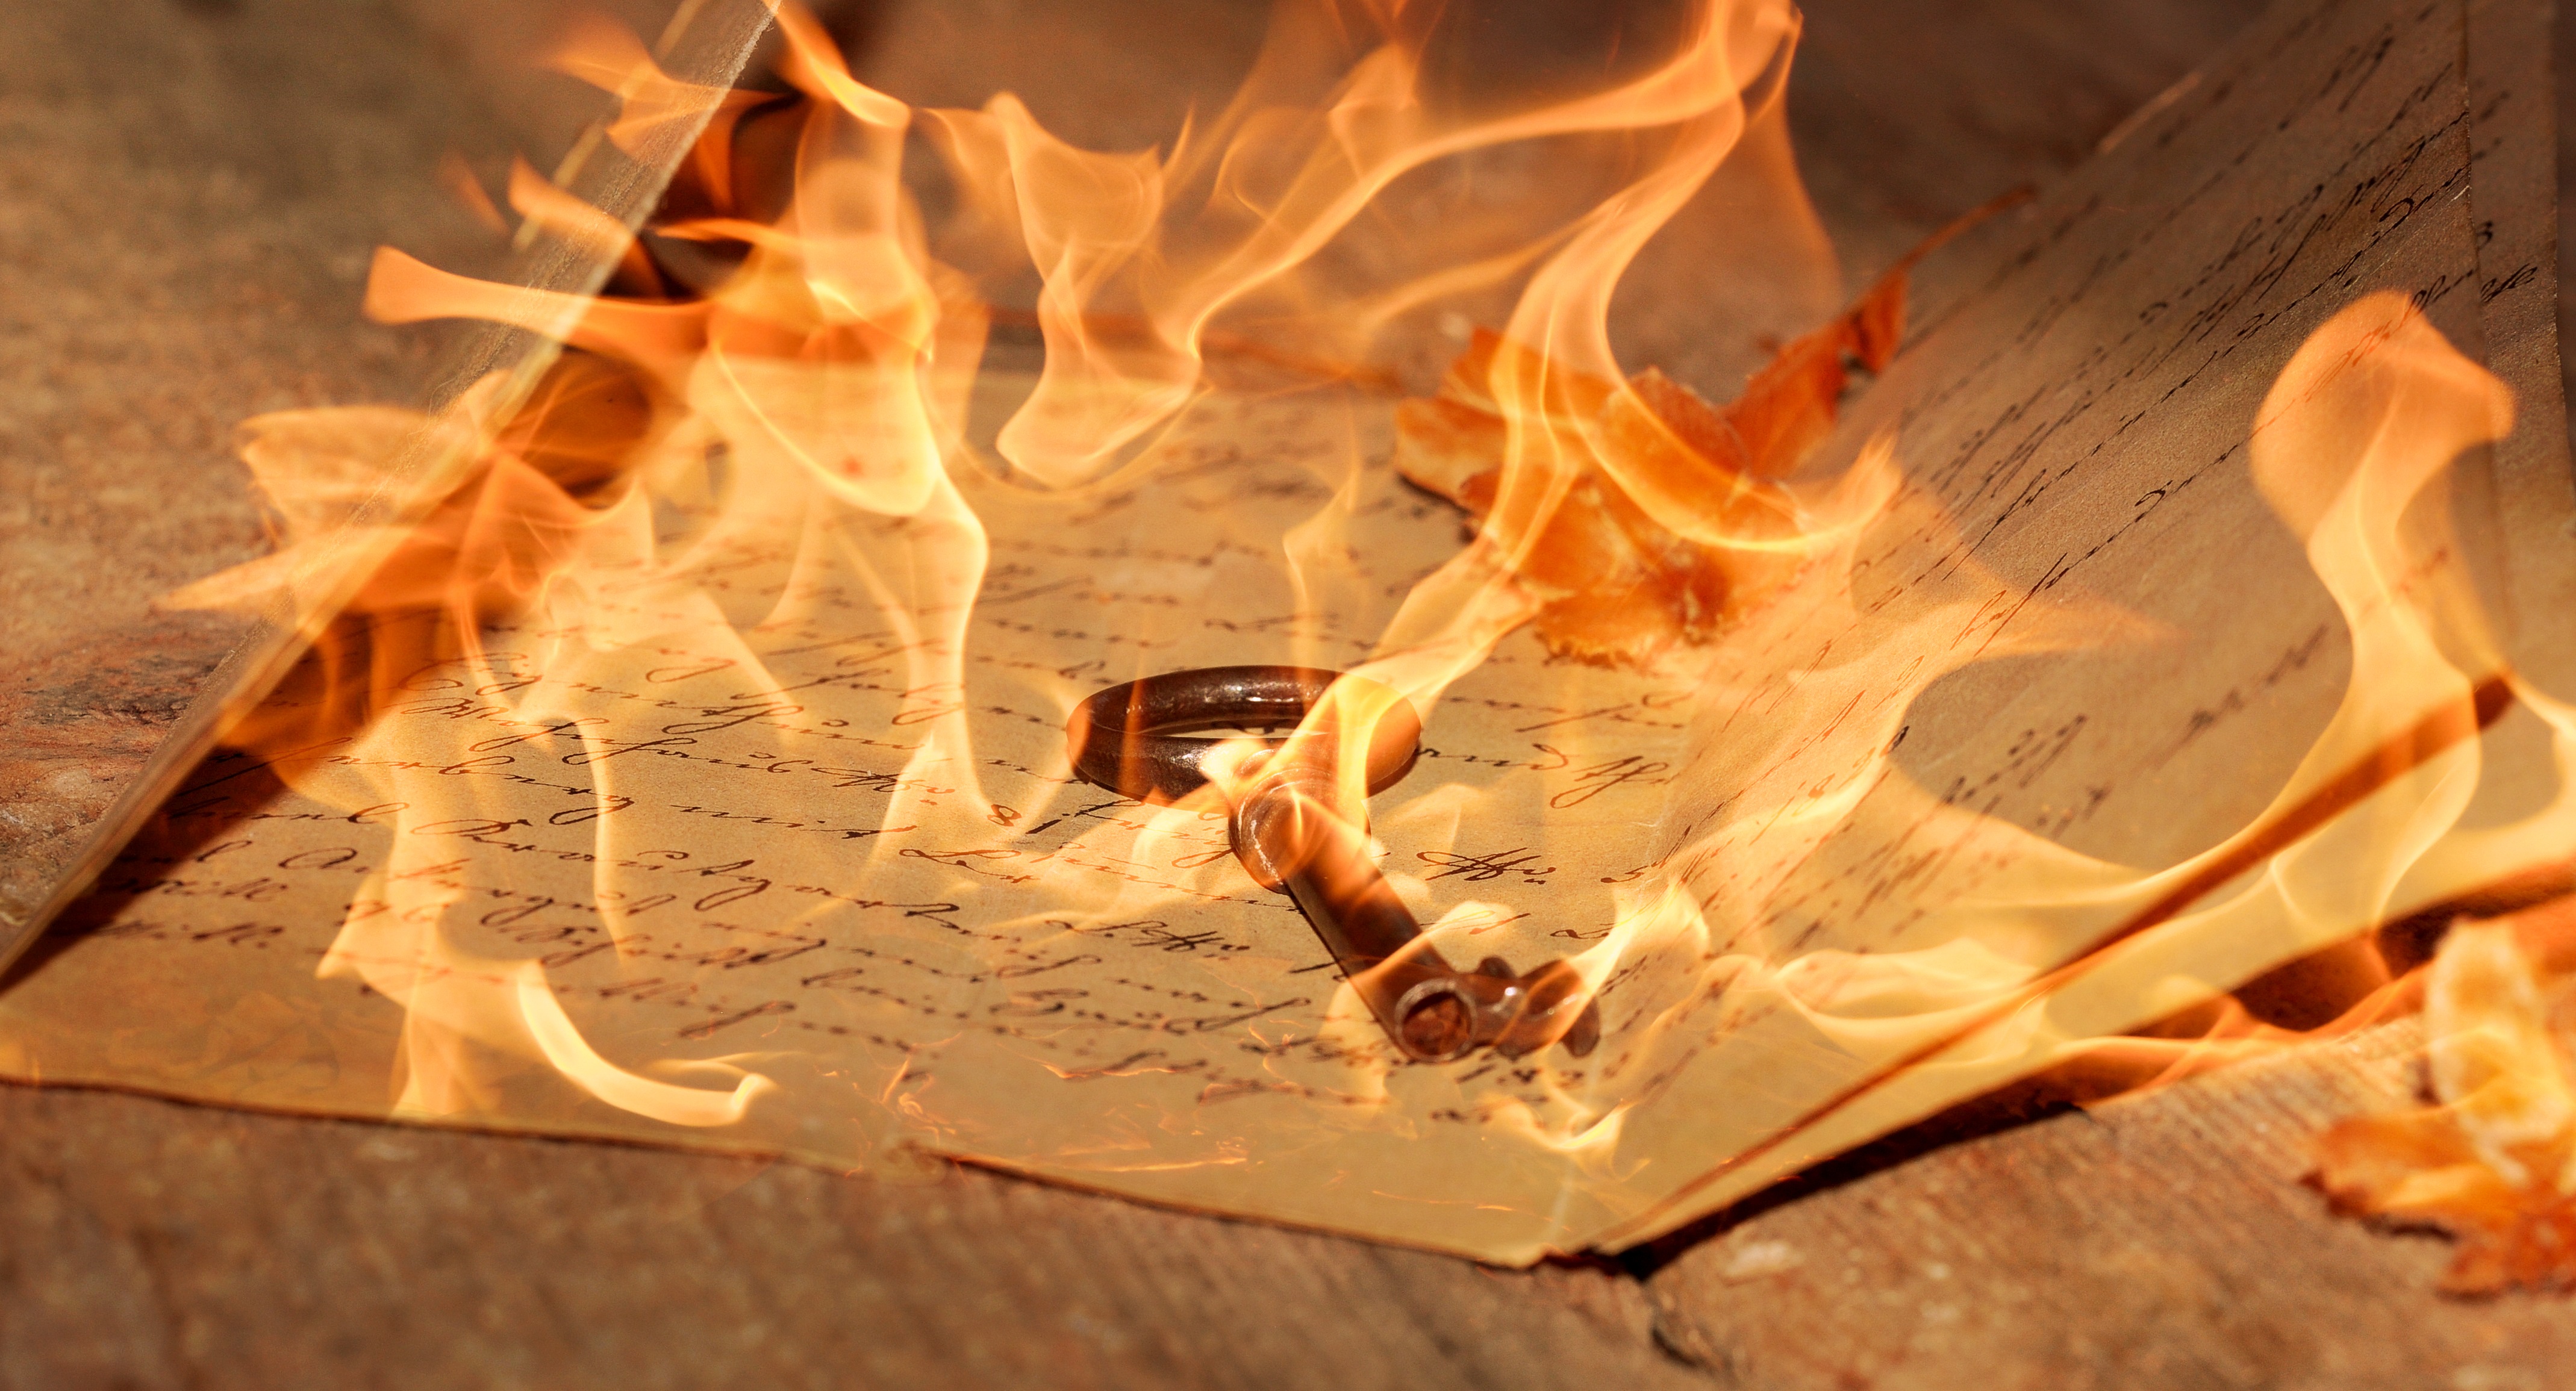
wood, leaf, old, food, key, autumn, flame, fire, handwriting, letters, carving, macro photography